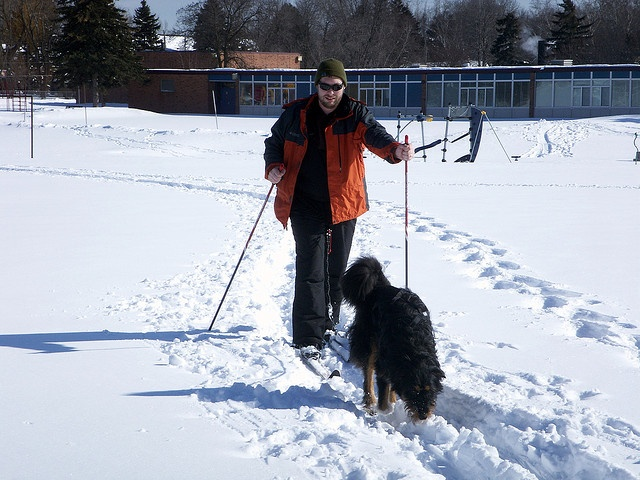
The man is walking with his skis as the dog walks in front of him.
A man and a dog that is standing in the snow.
A man skiing with a dog close to him
The man and the dog stand in the snow.
a man and his dog are walking through the snow